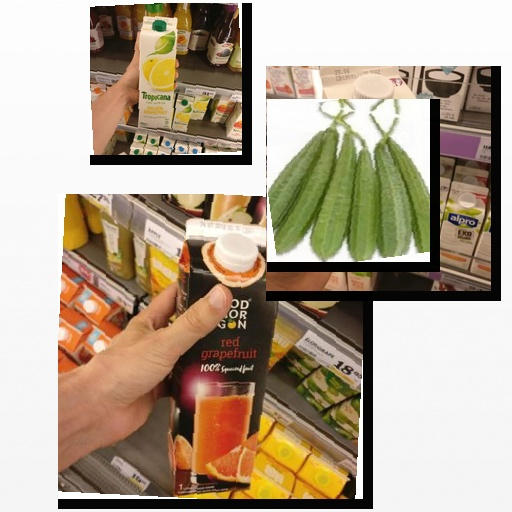
Food items: golden_grapefruit_juice, vanilla_soyghurt, grapefruit_juice, sponge_gourd